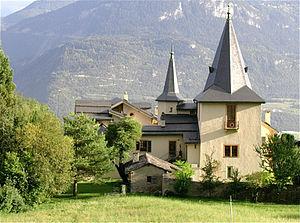
Une vue du Château d'Anchette This is an image of a cultural property of regional significance in Switzerland with KGS number 7160